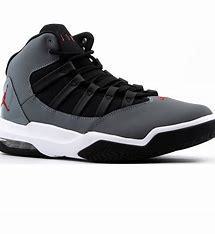
Brand: Jordan
Model: Max Aura 2